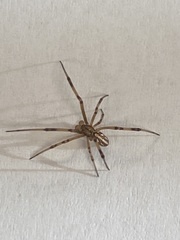
Species: Lactrodectus_hesperus